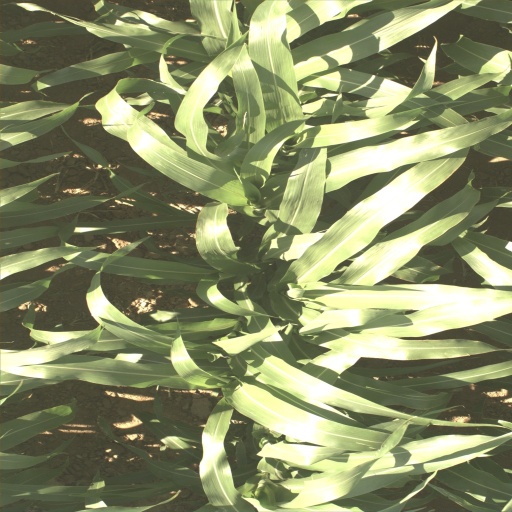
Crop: sorghum